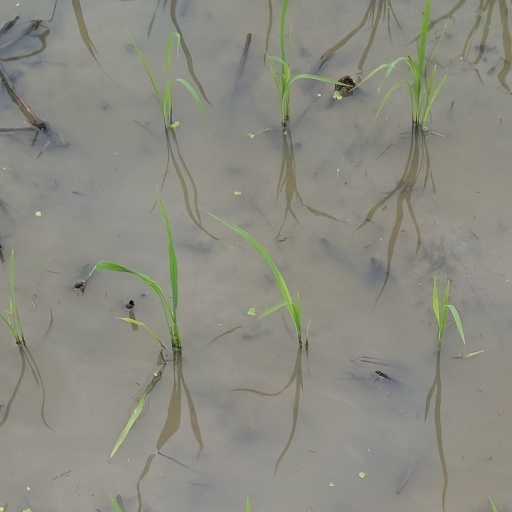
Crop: rice